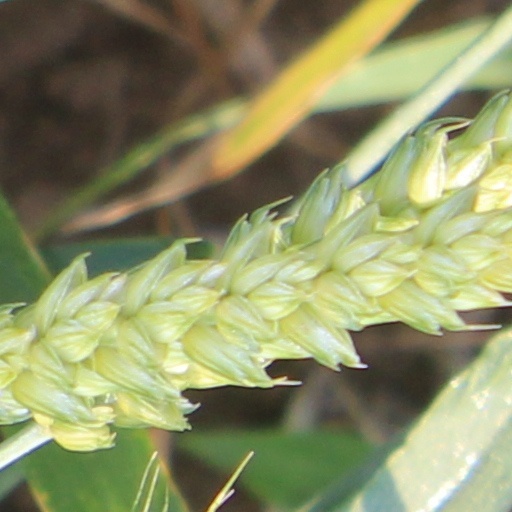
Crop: wheat